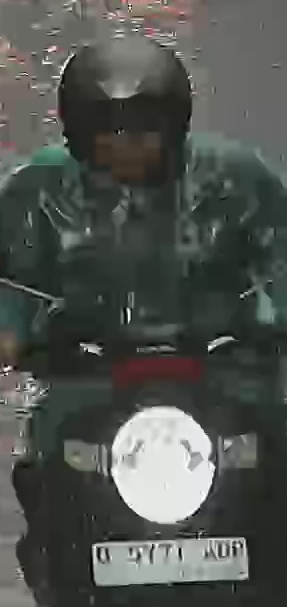
person-with-helmet: 1
person-without-helmet: 0